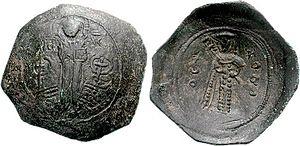
Cette page concerne l'année 1189 du calendrier julien.